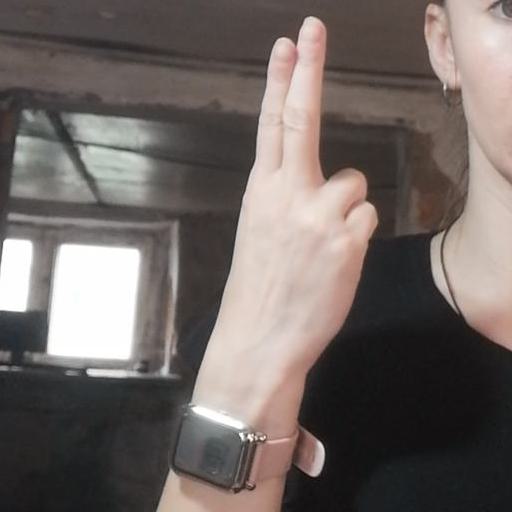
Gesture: two_up_inverted